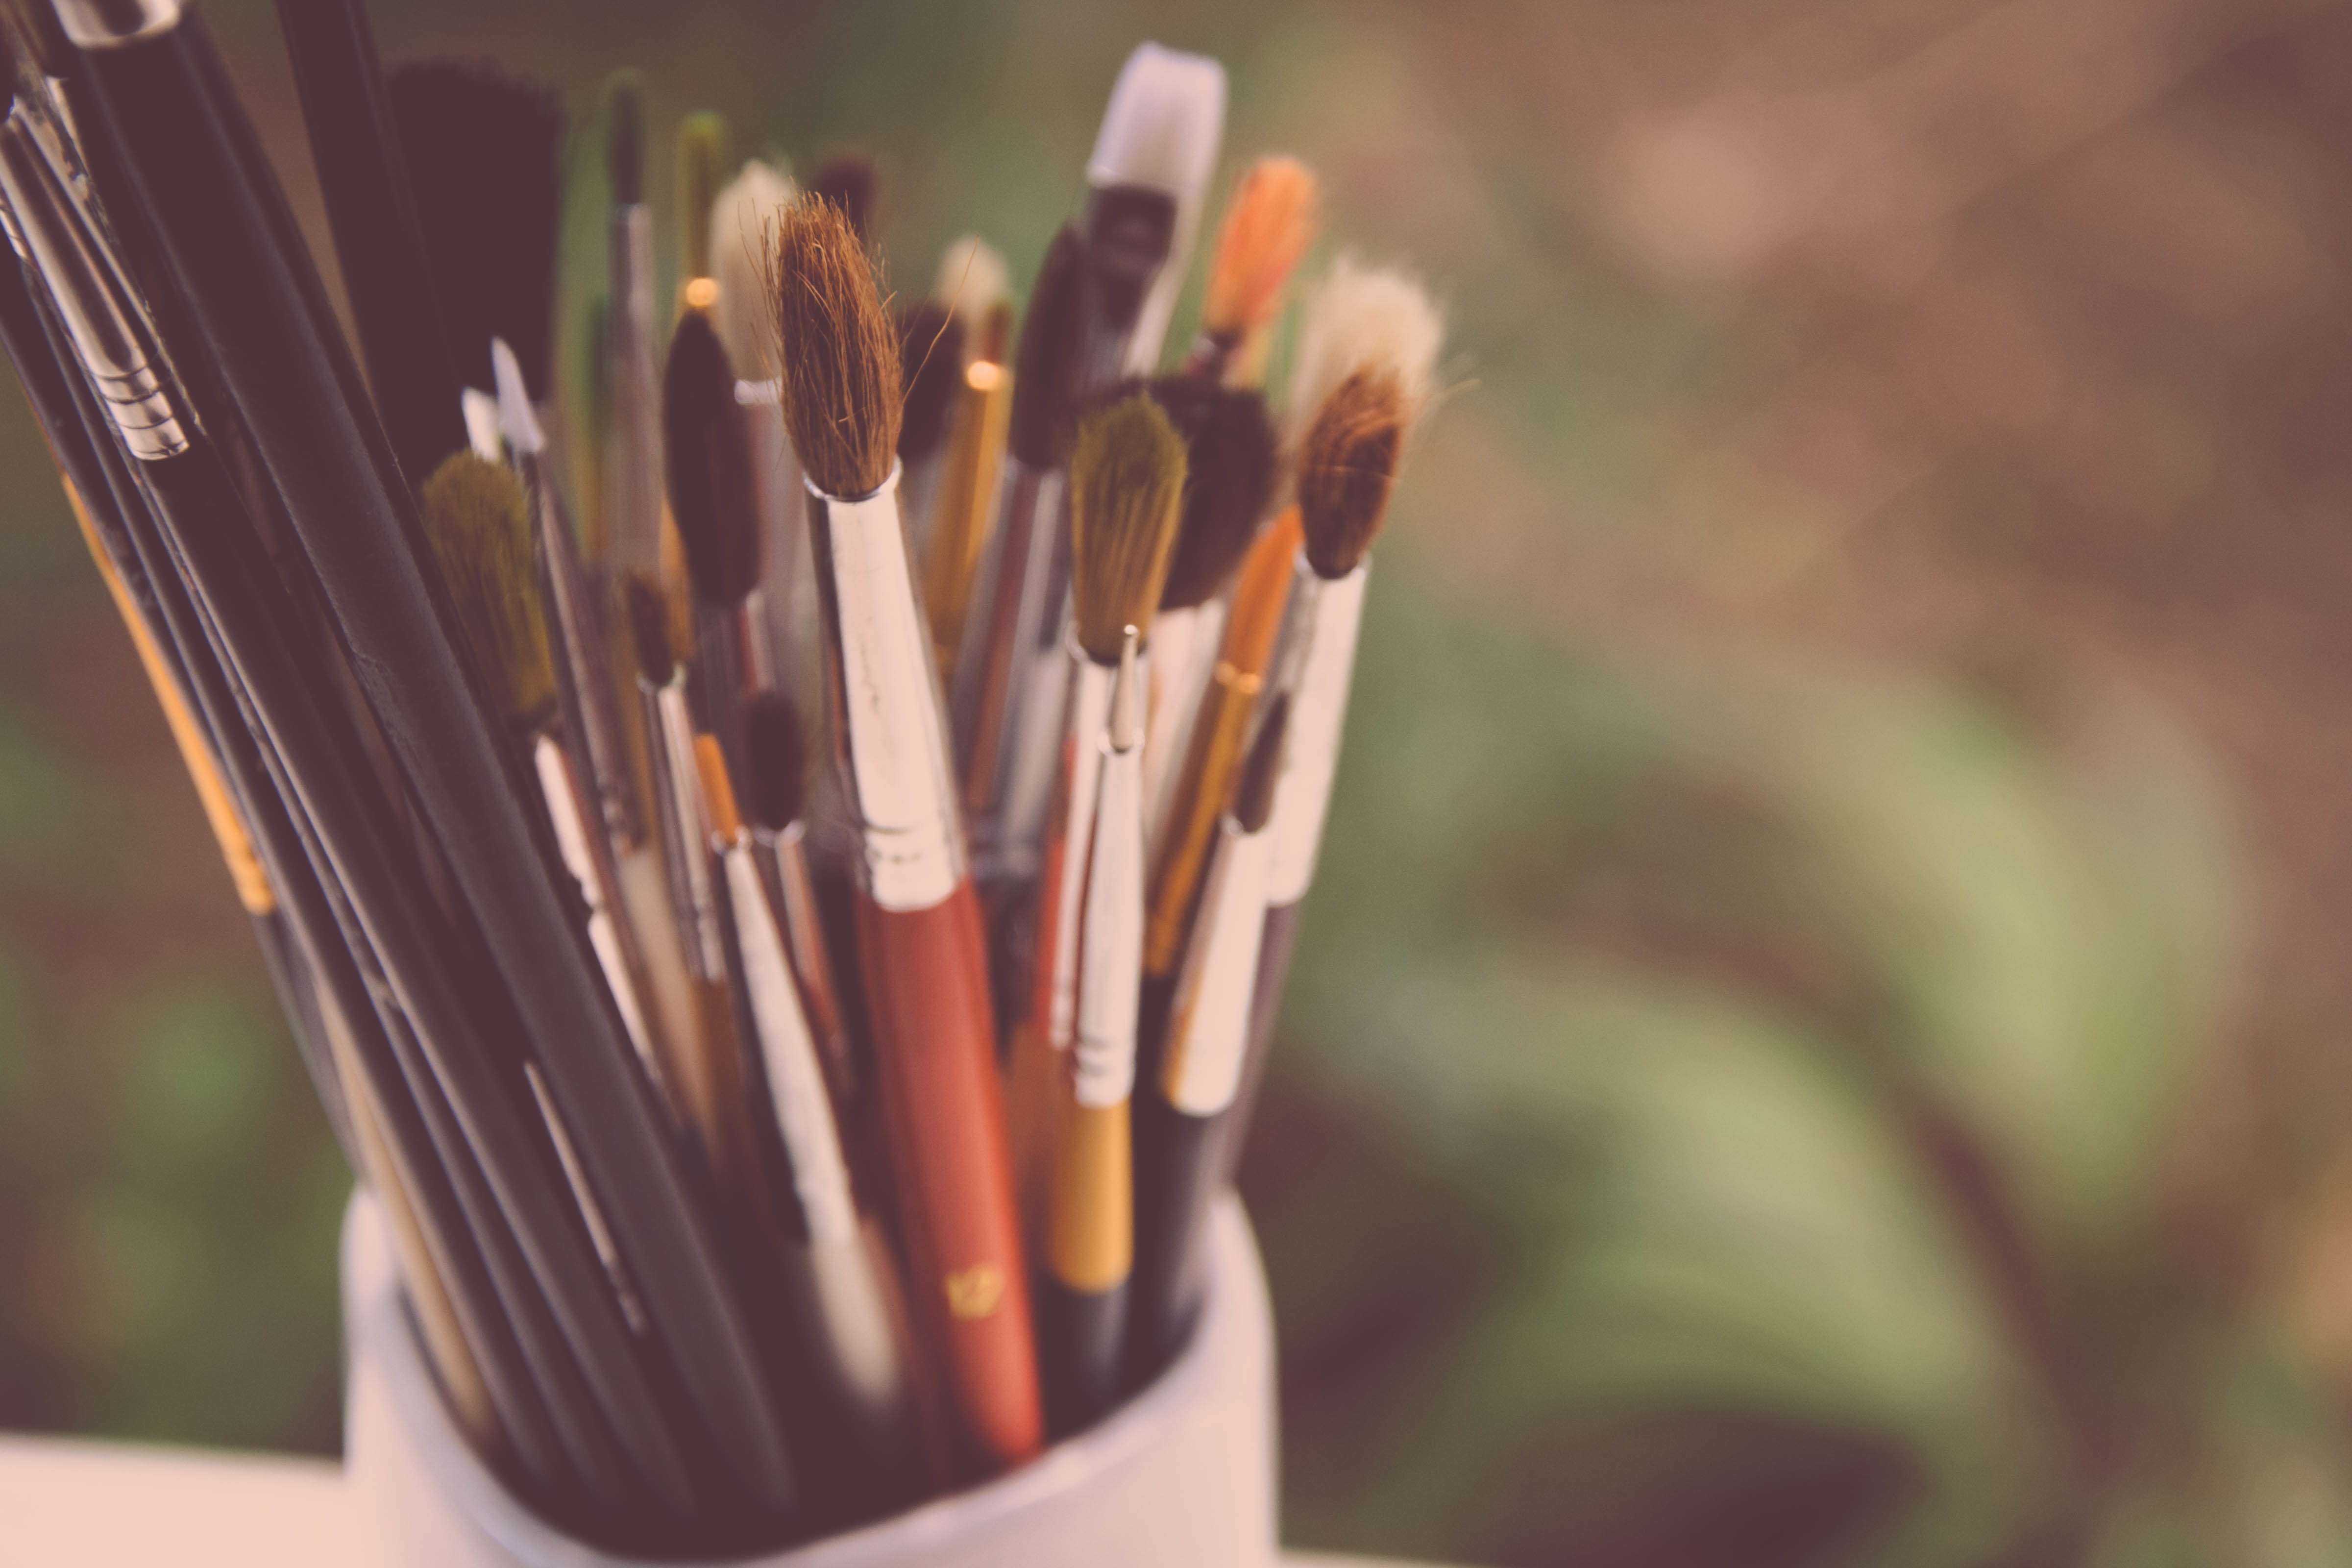
flower, color, paint, painting, close up, art, creativity, brushes, macro photography